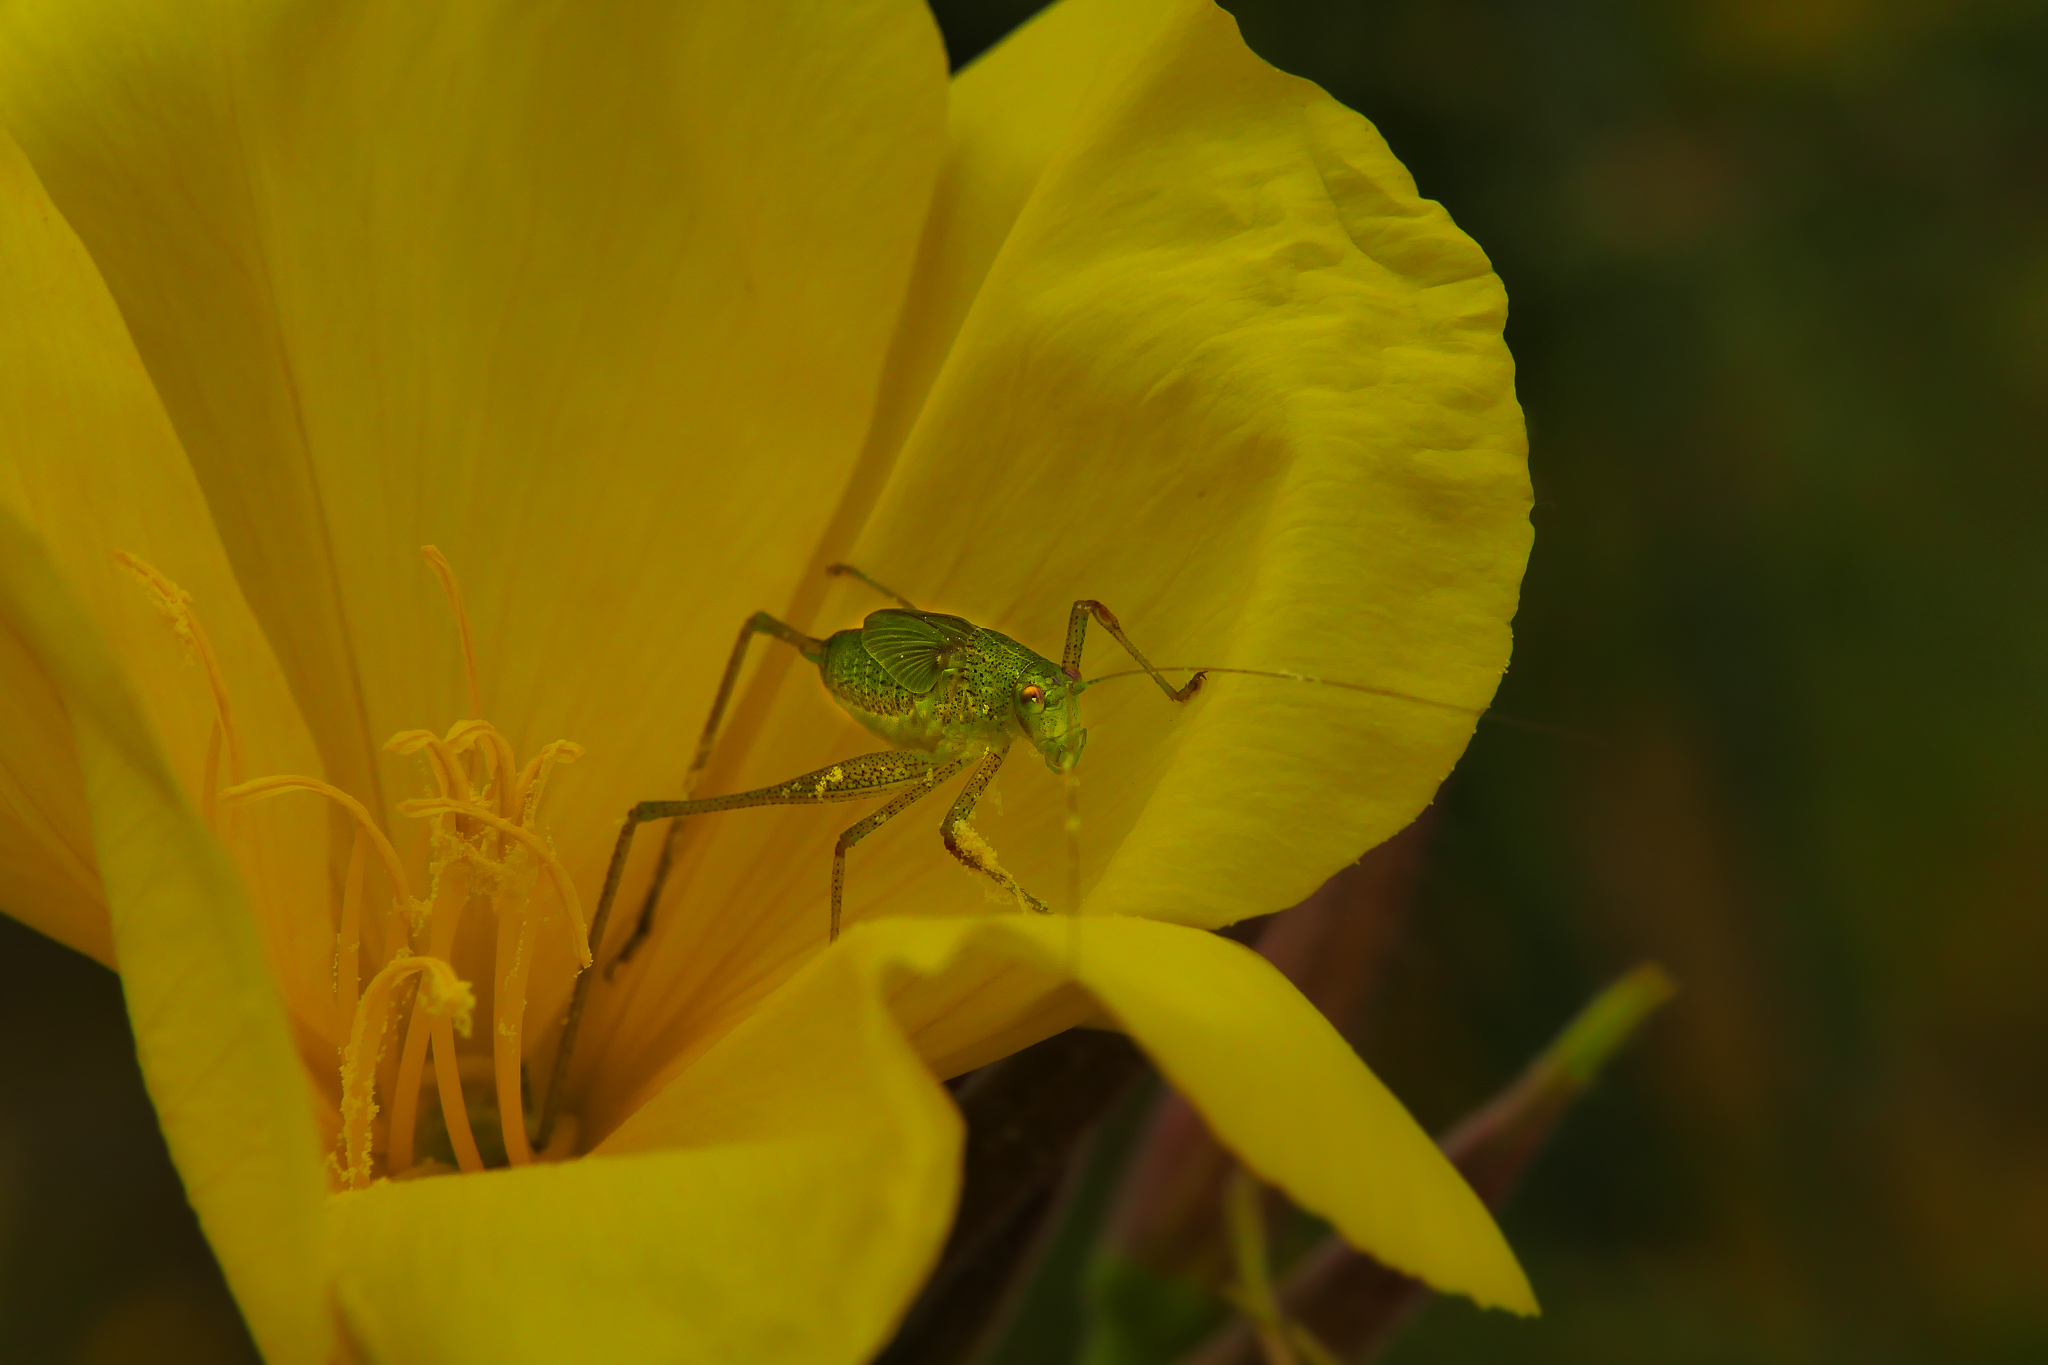
nature, blossom, plant, photography, flower, petal, pollen, green, insect, macro, botany, yellow, flora, fauna, invertebrate, wildflower, close up, animals, bee, naturaleza, lumixfz1000, fz1000, nectar, ggl1, xovesphoto, animales, panasoniclumixfz1000, marumi200, macro photography, flowering plant, honey bee, plant stem, land plant, membrane winged insect